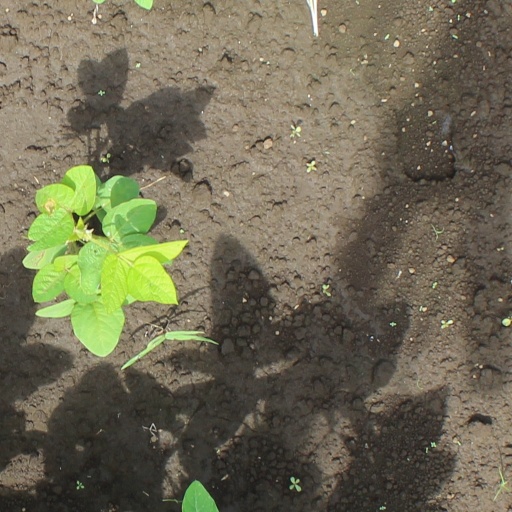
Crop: soybean